Alfred Mombert

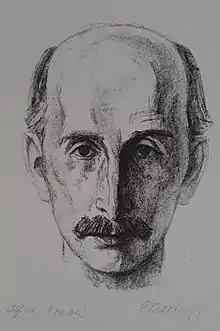
Alfred Mombert 1924, Lithograph by Emil Rudolf Weiss

His mythological-visionary works were highly valued by Friedrich Kurt Benndorf, Richard Benz, Martin Buber, Hans Carossa, Richard Dehmel, Herbert Eulenberg, Oskar Loerke, Alfons Paquet und Stanisław Przybyszewski, who translated portions of his work into Polish. Mombert spent his years as a writer unmarried, living very secluded, solitary life, often travelling alone. From 1939 until his death, he lived with his widowed sister Ella Gutman. He, however, was friendly with other artists and writers of the time such as: Hans Carossa, , Richard Dehmel, Martin Buber, Max Dauthendey, Herbert Eulenberg, Hermann Hesse, Gustav Landauer, Rudolf Pannwitz, , , who translated portions of his work into Czech, , Karl Hofer, Arthur Zweiniger, Emil Rudolf Weiß, who made a portrait of him, and , who created images to accompany Mombert's poetry. Letters also indicate, despite great distances, Mombert maintained a love affair with a long-unknown pianist, with the alias Vasanta, who has since been identified as Charlotte Kaufmann (1880-1960). Mombert was also in regular correspondence with a singer by the name of Gertrud Full, whose repertoire included some of his poetry.